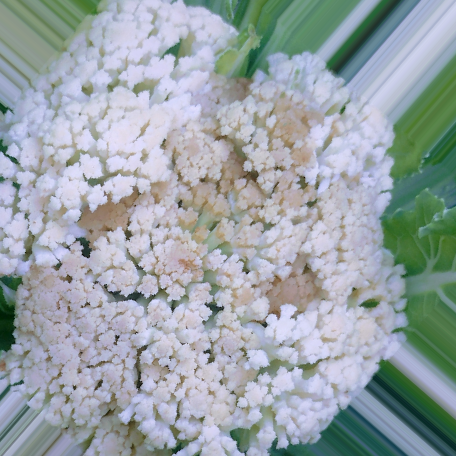
Label: Bacterial spot rot